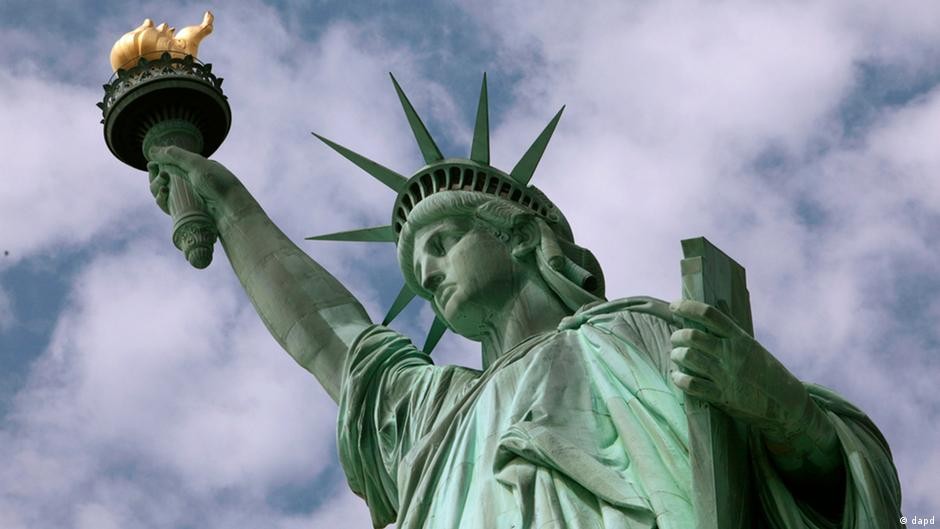
Landmark: Statue of Liberty